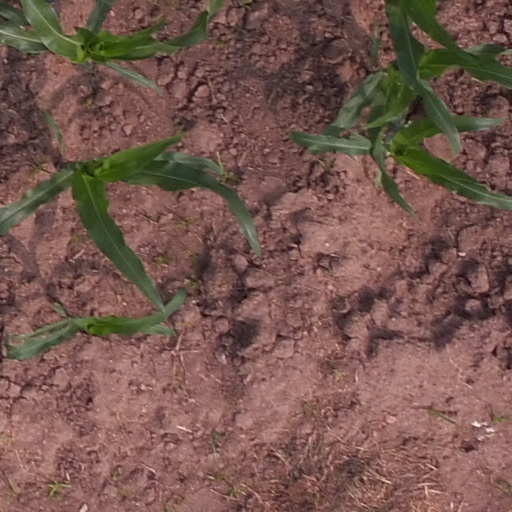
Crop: maize; corn